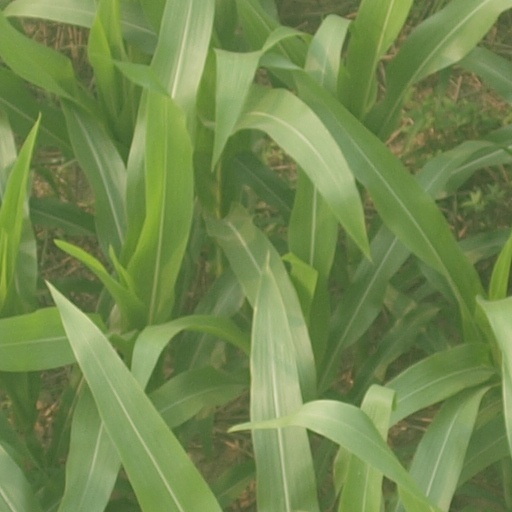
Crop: maize; corn